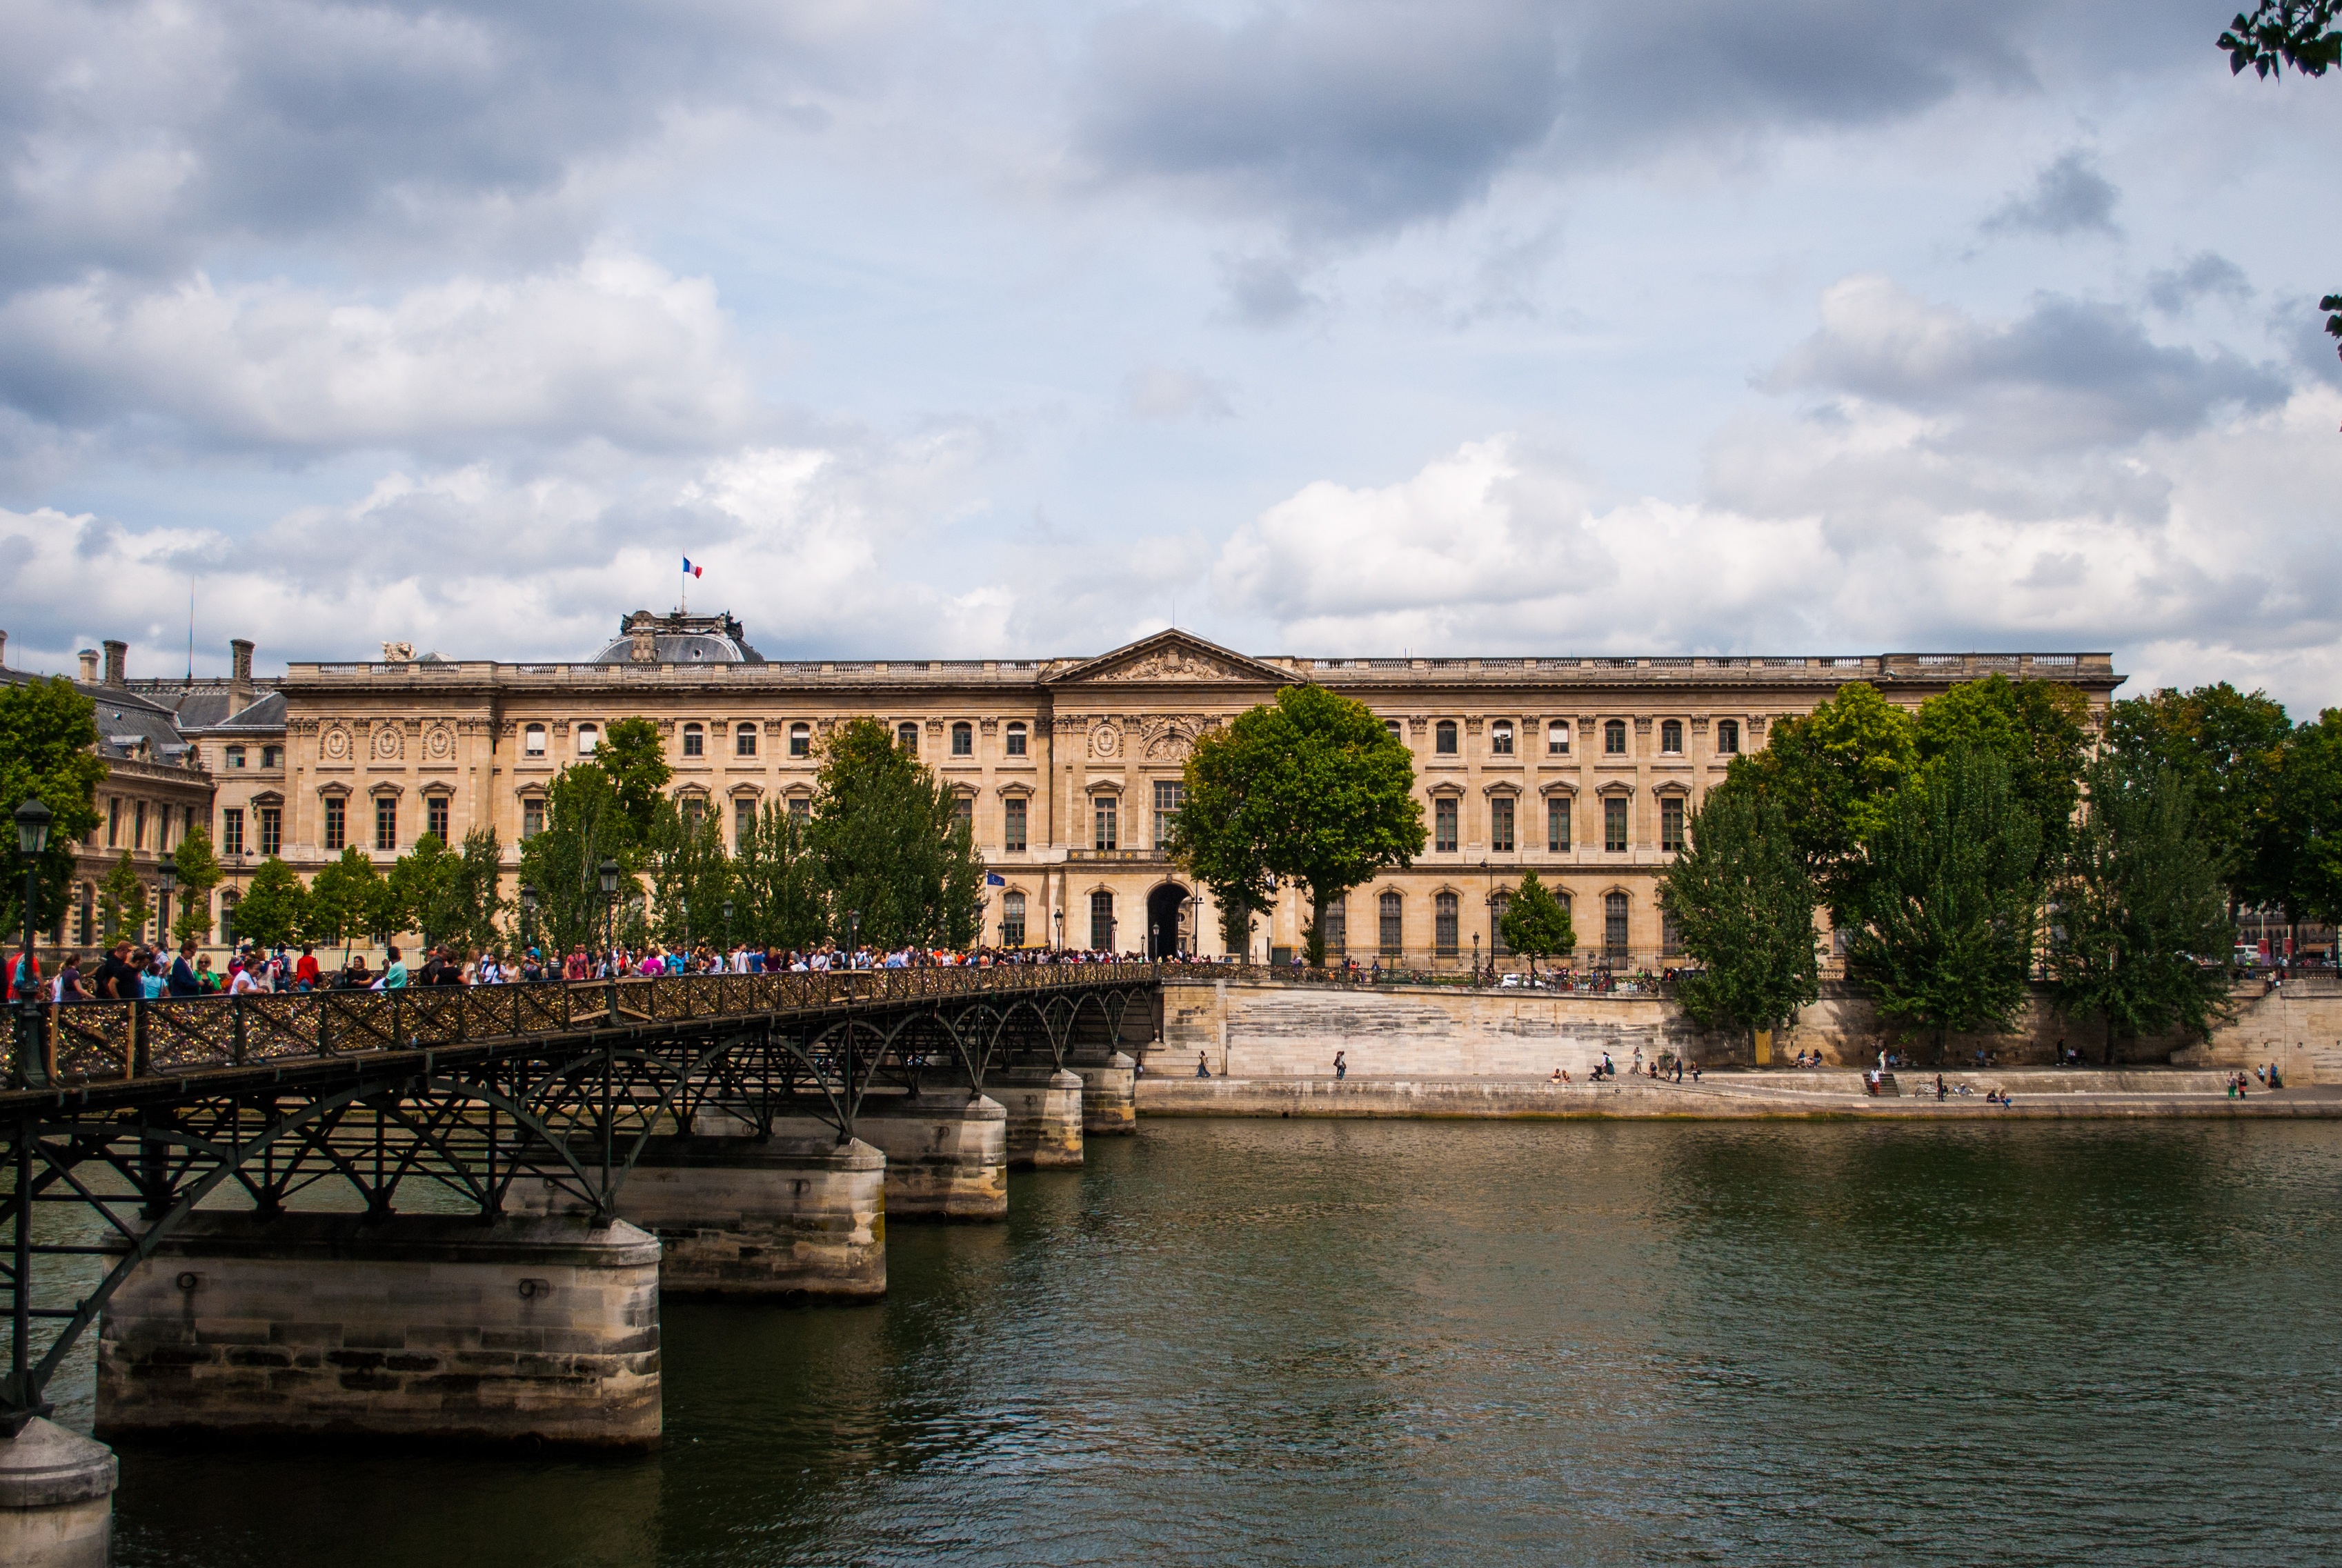
water, bridge, chateau, palace, city, paris, river, canal, monument, cityscape, reflection, museum, landmark, tourism, waterway, estate, moat, human settlement